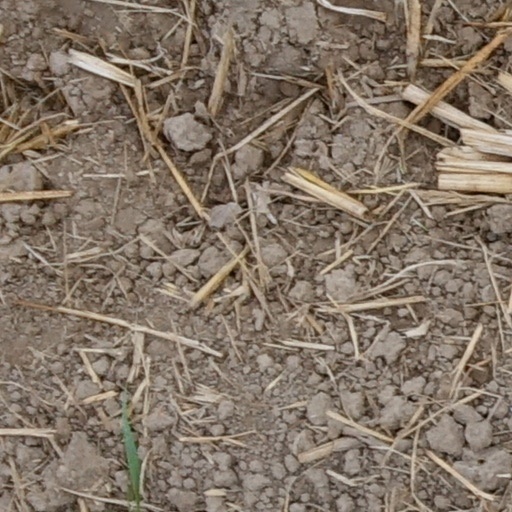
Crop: wheat